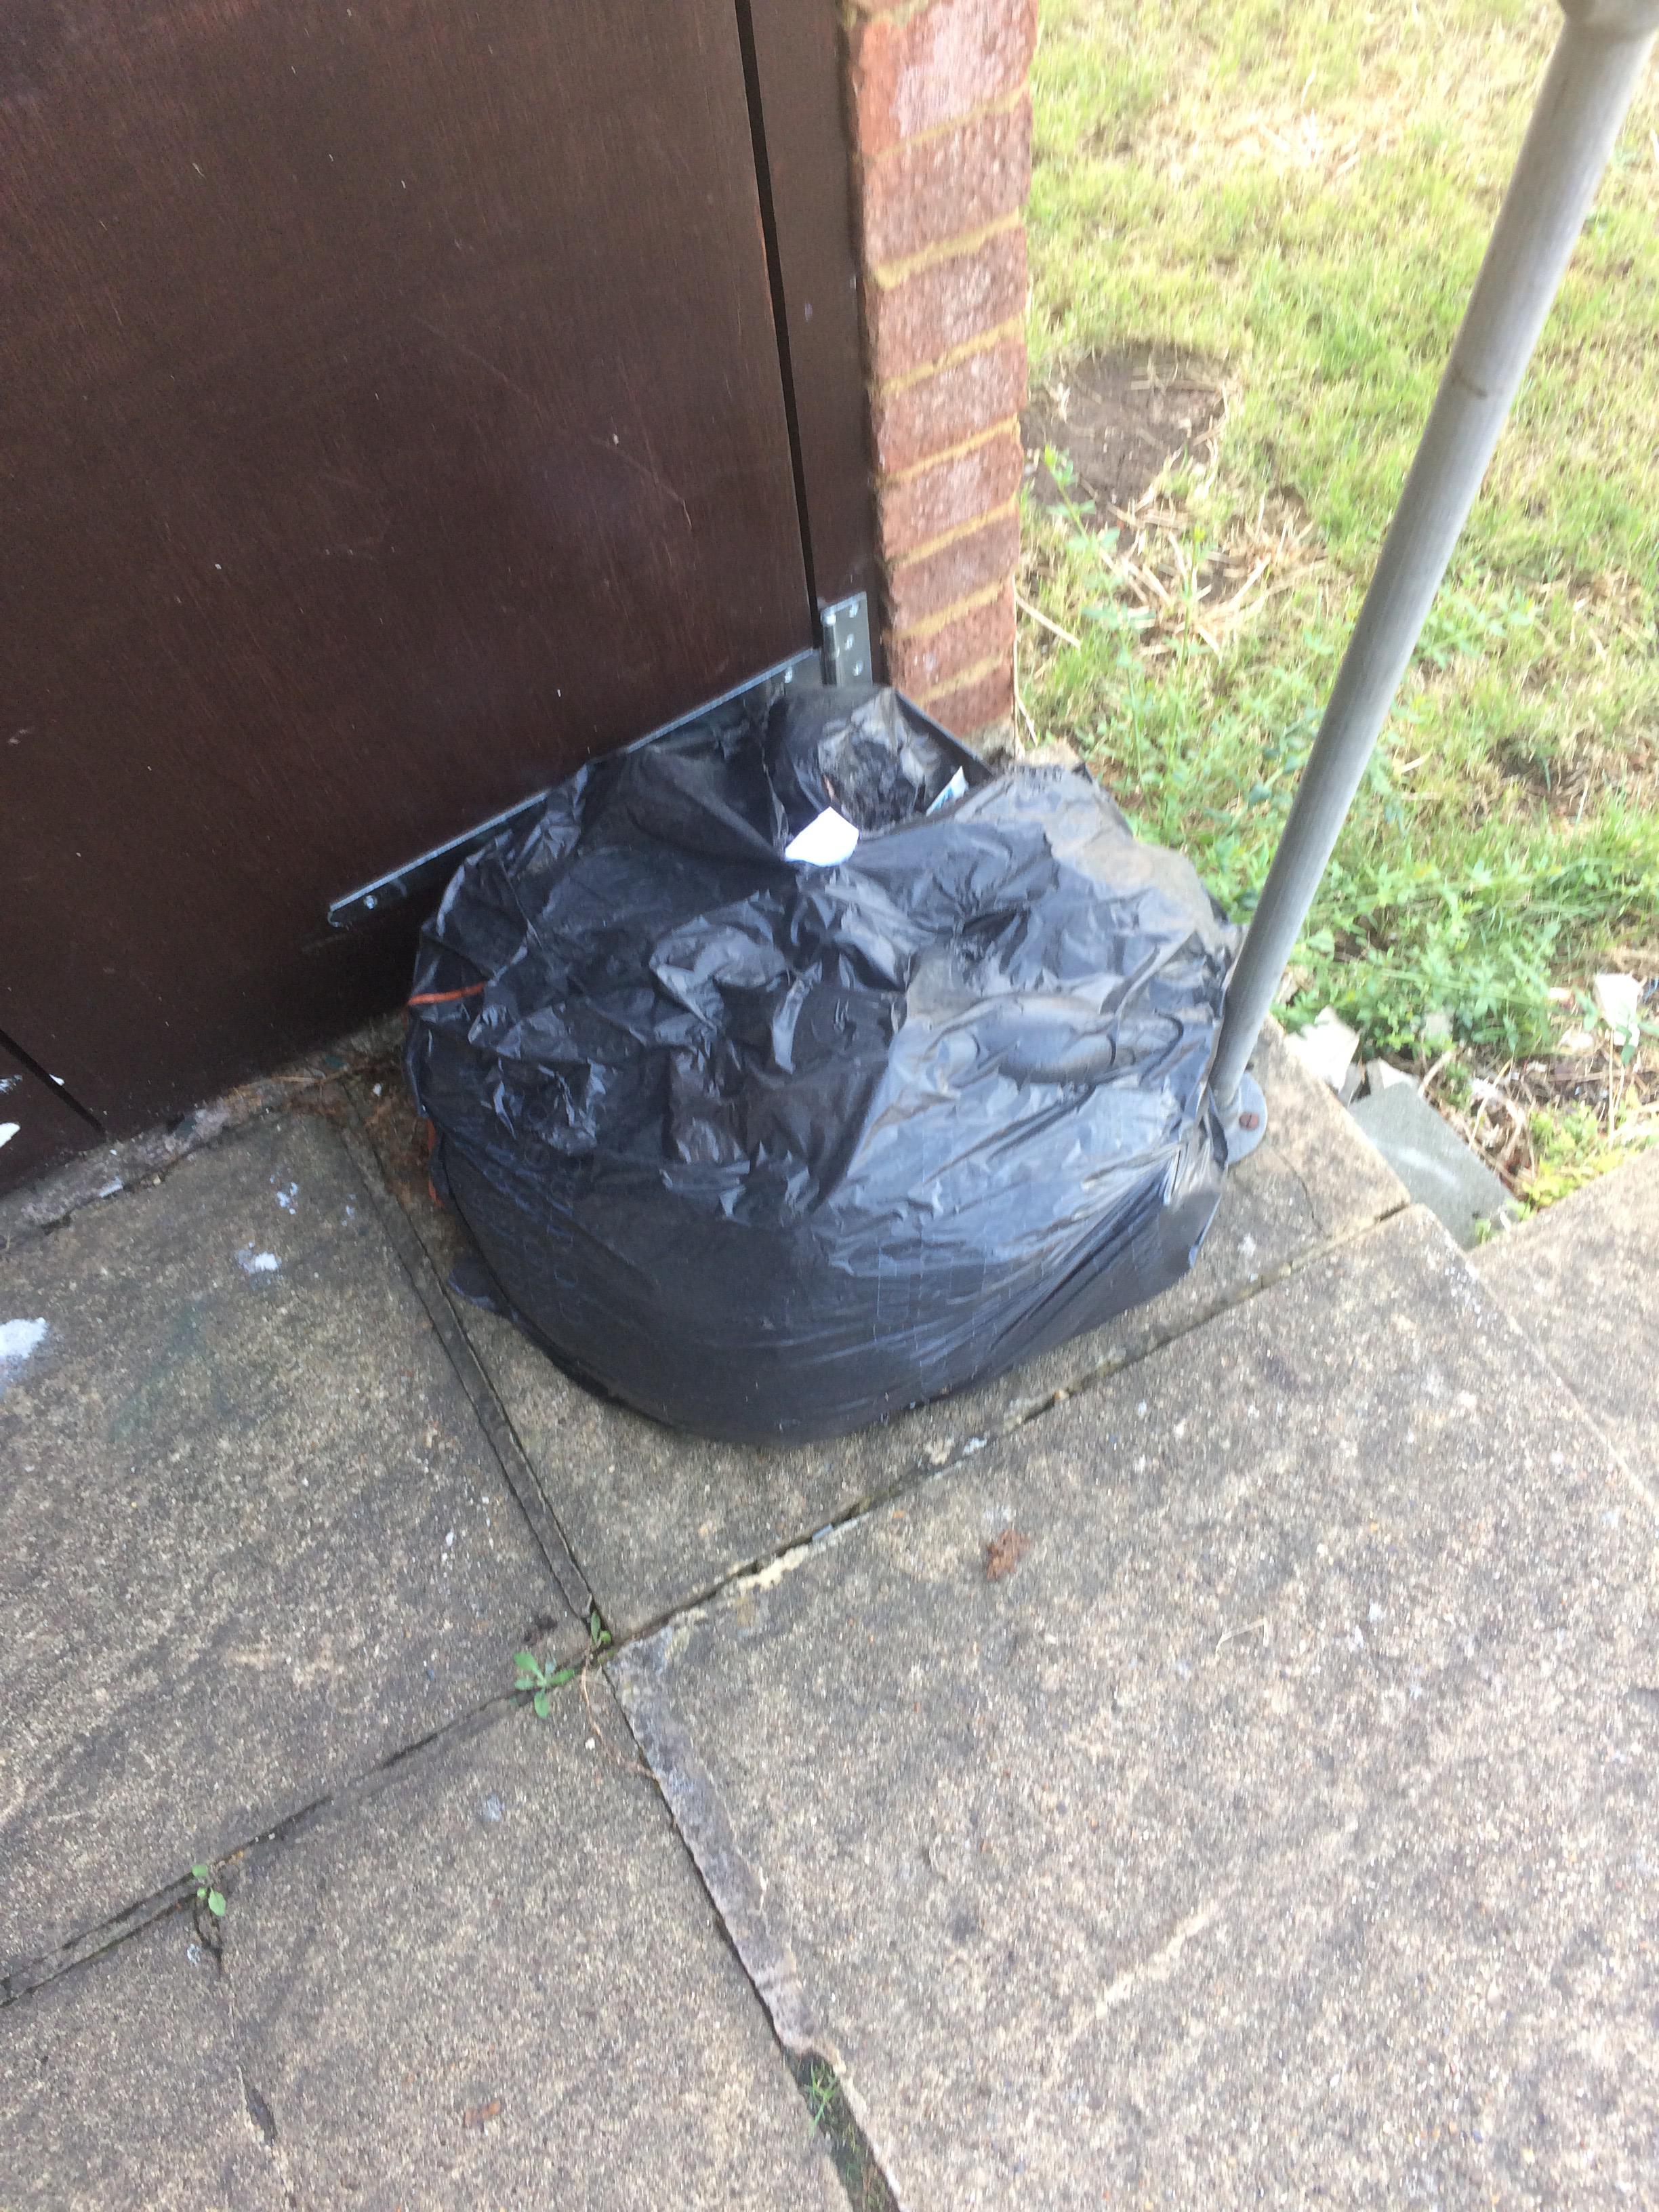
Object: Garbage bag (Plastic bag & wrapper)